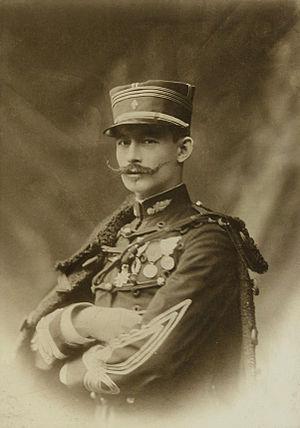
Paul Joalland, né le 8 novembre 1870 en Guadeloupe, mort le 27 septembre 1940 à Lorient, est un général de brigade, conquérant du Kanem.